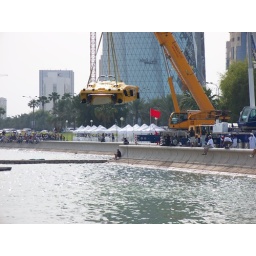
The cranes used to get boats in and out of the water